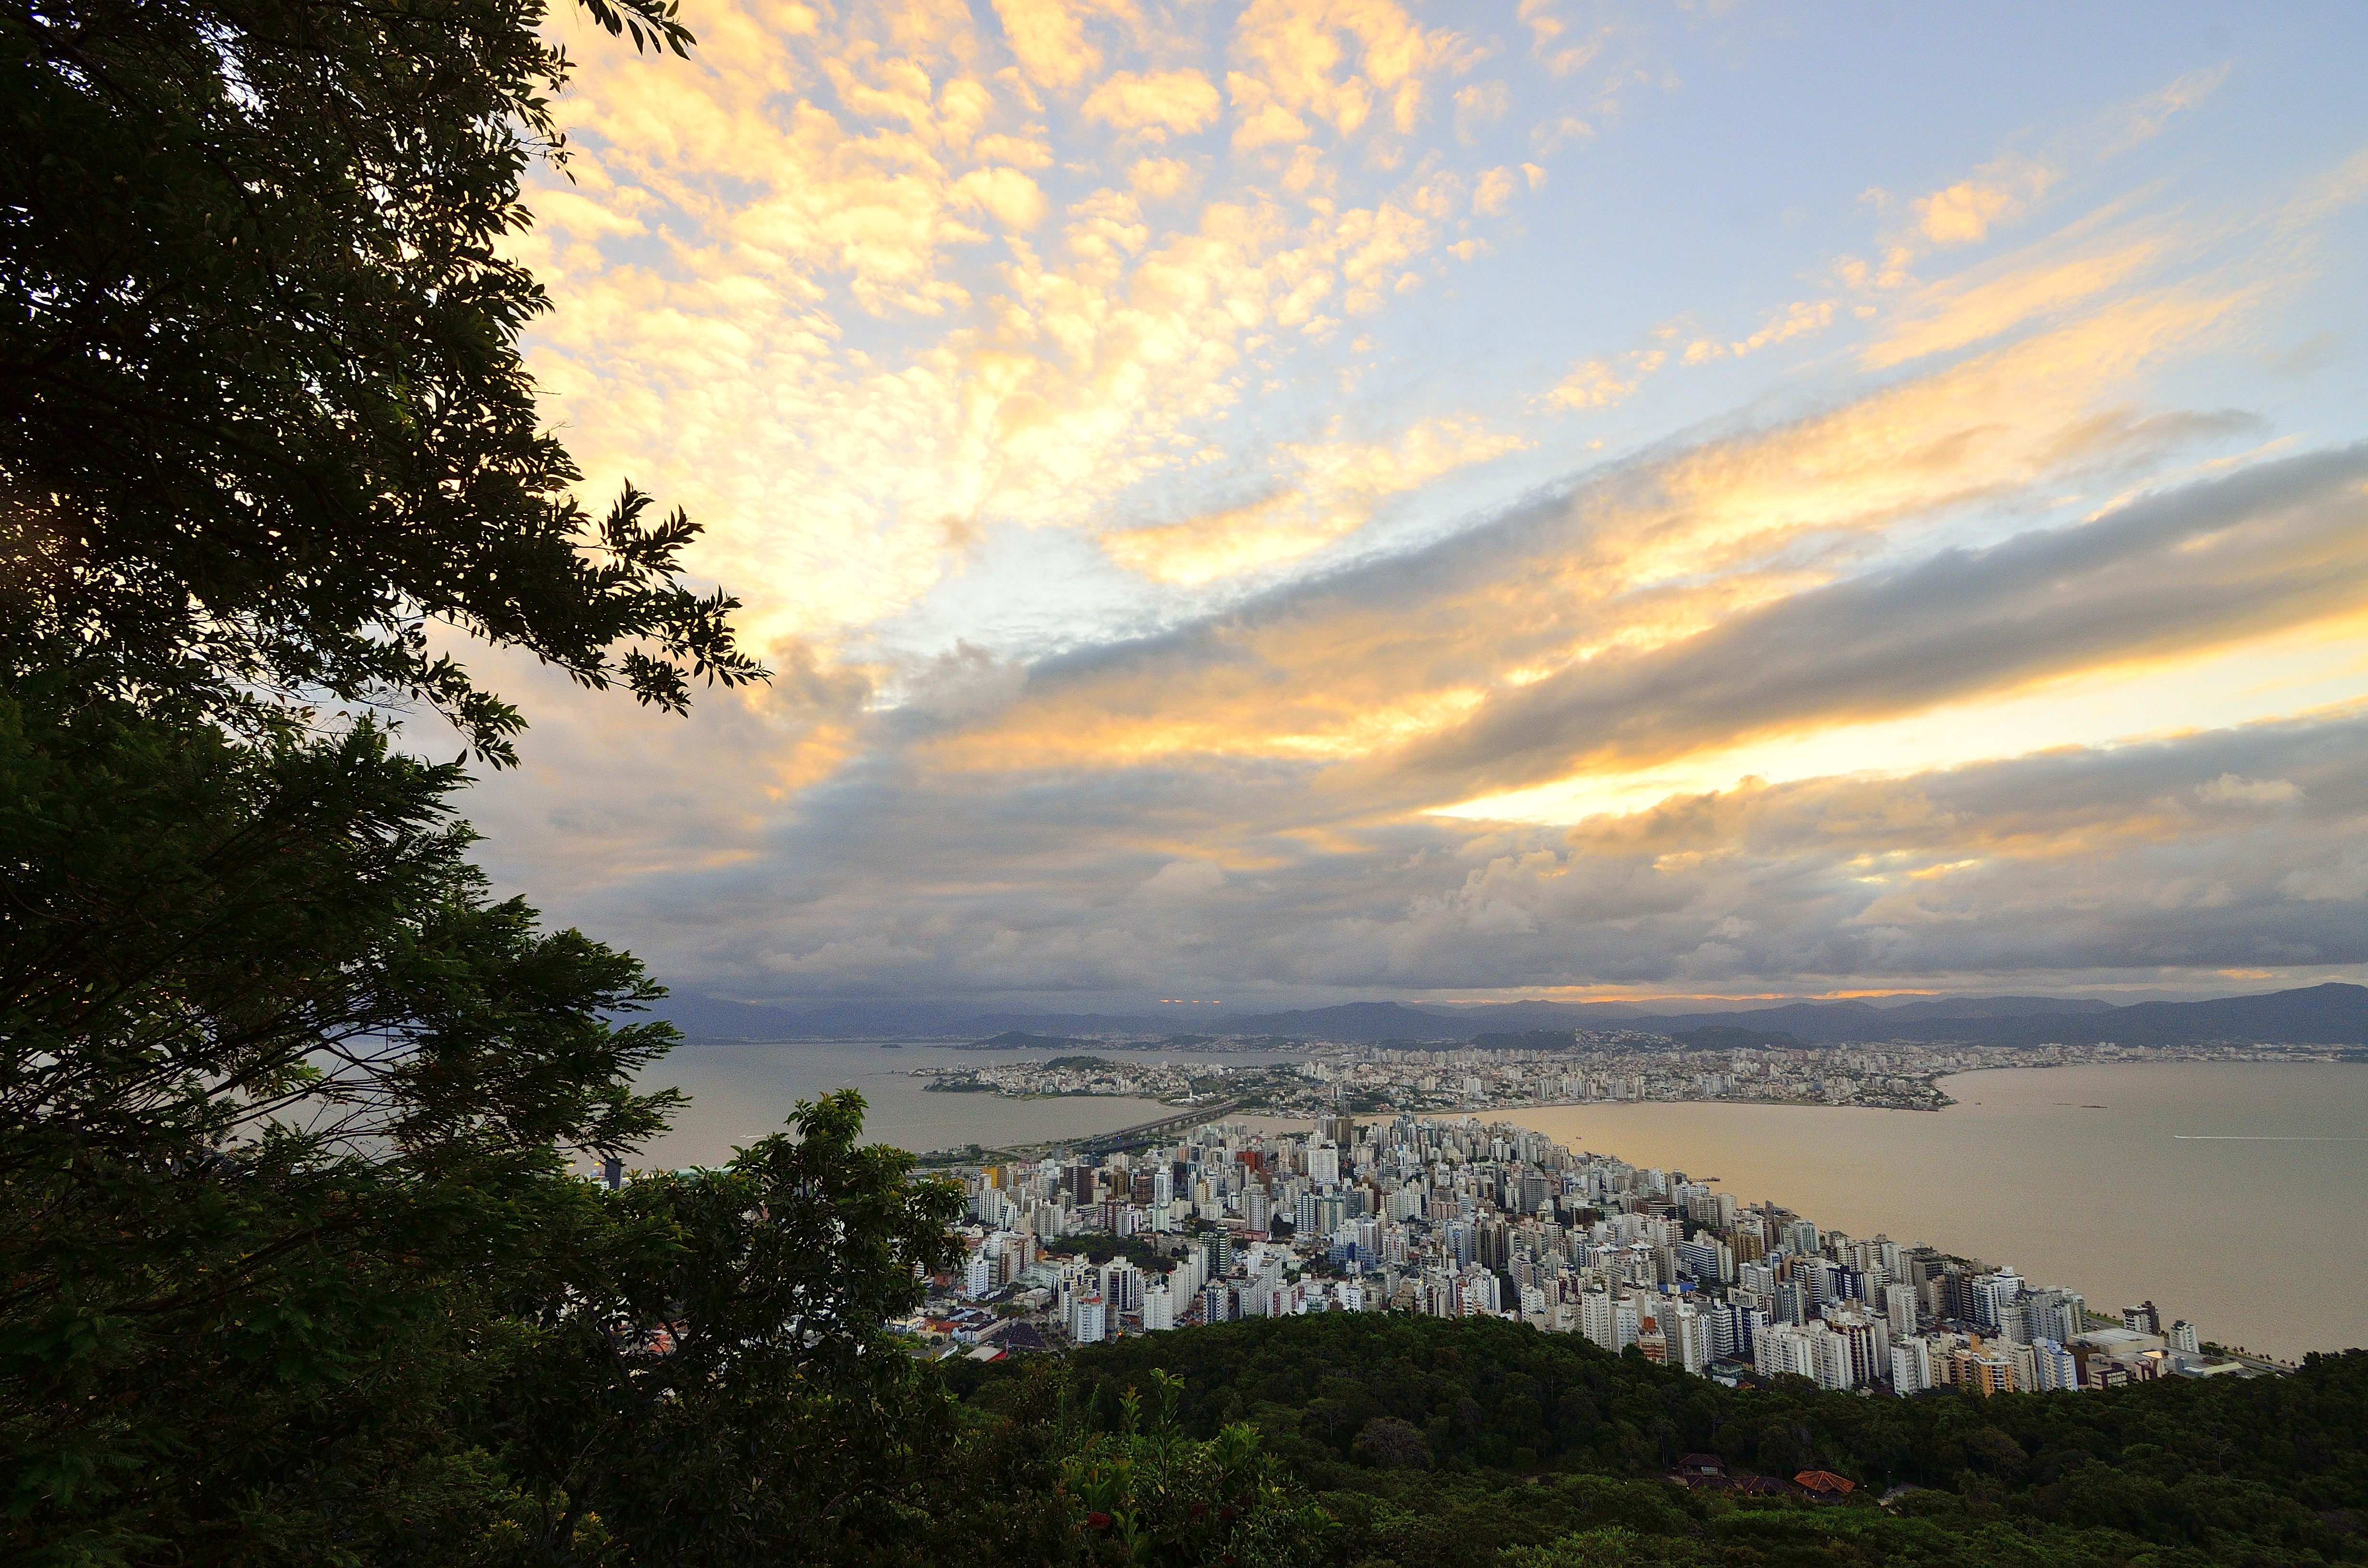
landscape, sea, coast, tree, nature, horizon, mountain, cloud, sky, sunrise, sunset, sunlight, morning, hill, dawn, dusk, evening, reflection, mar, playa, sol, praia, florianopolis, floripa, prainha, meteorological phenomenon, atmospheric phenomenon